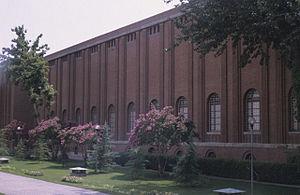
Téhéran [teeʁɑ̃], est la capitale et la plus grande ville d'Iran. Située dans le nord du pays, au pied des monts Elbourz, la ville donne son nom à la province dont elle est également la capitale. Téhéran a vu sa population multipliée par 40 depuis qu'elle est devenue la capitale à la suite du changement de dynastie de 1786. En 2015, la ville compte environ 9 000 000 habitants ; et l'agglomération plus de 15 000 000. La ville possède un métro et un dense réseau autoroutier.
Les plus anciennes relations entre la France et l'Iran attestées datent du haut Moyen Âge. Elles ont d'abord un objectif politique et religieux lors des croisades, puis avec l'envoi de missionnaires. Par la suite, les relations franco-iraniennes se développent dans un but plus commercial à partir des Séfévides. Entre la Révolution française et la Première Guerre mondiale, de nombreux contacts se nouent entre les deux pays, avec la mise en place d'une influence culturelle française grandissante en Perse. Ces relations sont périodiquement ternies par les manœuvres des grands empires occidentaux visant à peser sur le destin de l'Iran, stratégiquement situé sur les routes entre le Proche-Orient et l'Inde.
André Godard est un architecte, archéologue et historien de l'art français. Il a également été directeur des services archéologiques d'Iran, connus aussi sous le nom anglais de Iranian Archeological Service.